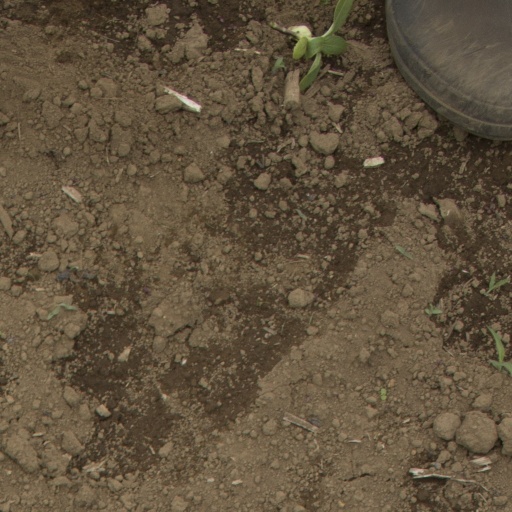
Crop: Jerusalem artichoke